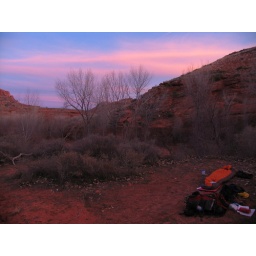
campsite in fence canyon